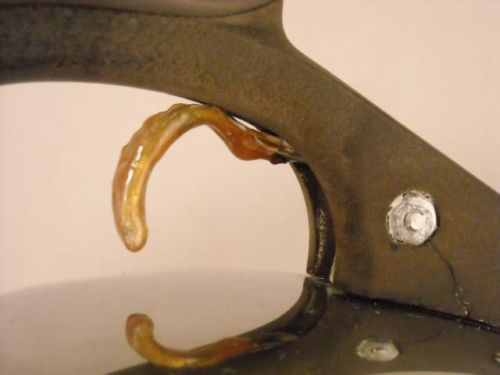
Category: kettle